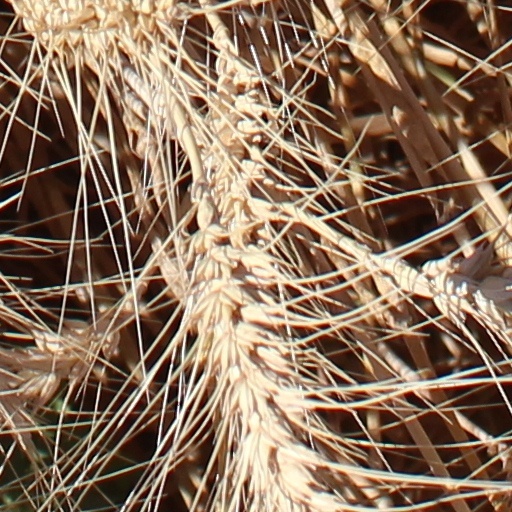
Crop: wheat